São Pedro de Moel

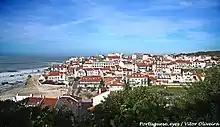
View of the town

São Pedro de Moel is a beach community dependent on the city, "freguesia" and municipality of Marinha Grande in the District of Leiria, Portugal. According to the 2011 Portuguese Census, it has 389 inhabitants.